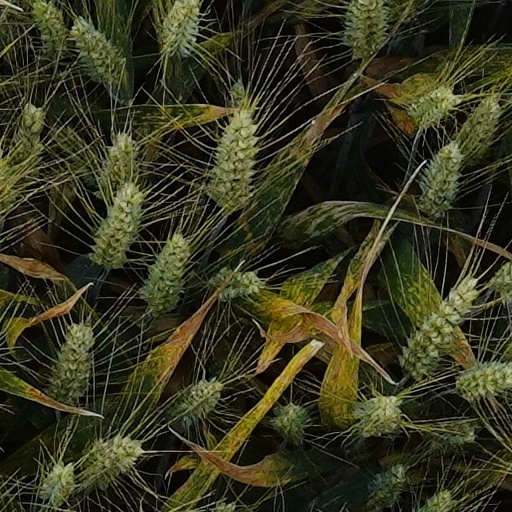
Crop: wheat